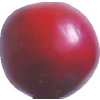
Label: cherry_wax_red